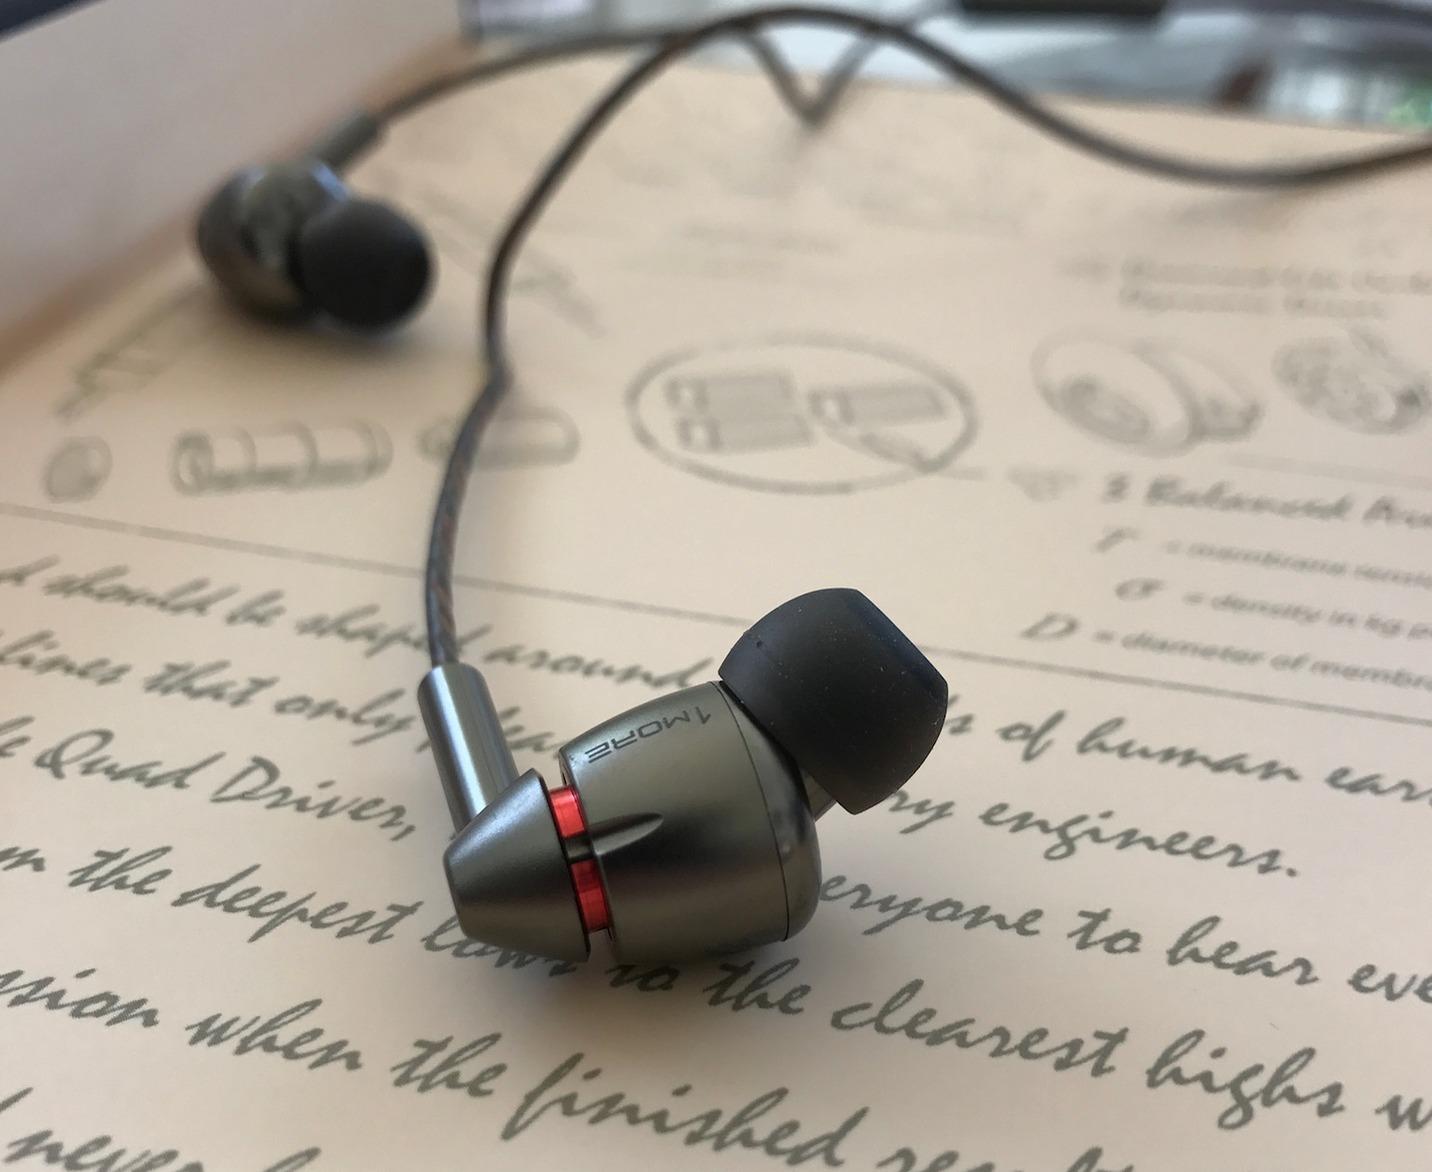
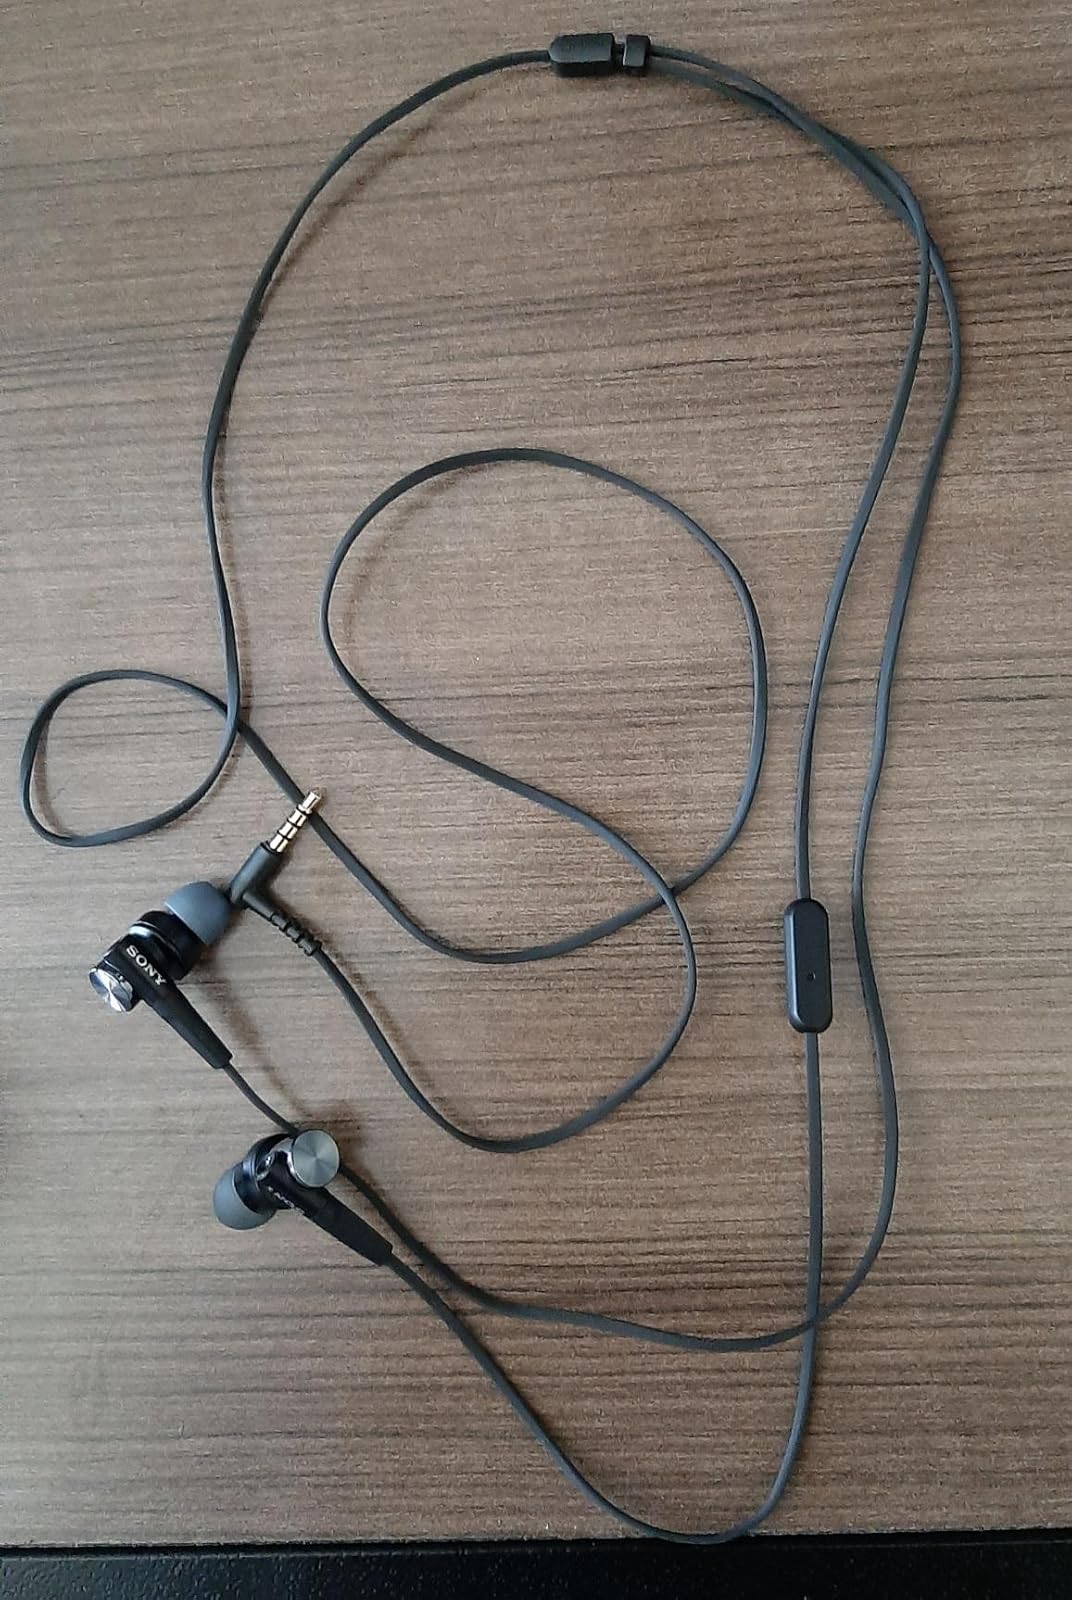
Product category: headphones
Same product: no